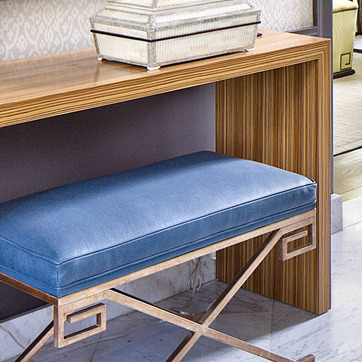
Material: leather